My Little Monster

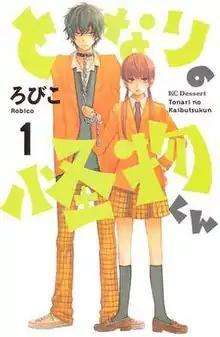
Cover of the first manga volume, featuring main characters: Haru Yoshida (left) and Shizuku Mizutani (right).

is a Japanese manga written and illustrated by Robico about the relationship between a girl named Shizuku Mizutani and a boy named Haru Yoshida. It was serialized in Kodansha's "Dessert" magazine from August 23, 2008 to June 24, 2013. An anime adaptation by Brain's Base aired from October 2 to December 25, 2012. It was licensed by Crunchyroll during the original run.